Postage stamps and postal history of Guyana

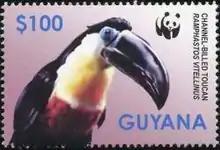
A 2003 stamp of Guyana

Guyana became independent from Great Britain on 26 May 1966 and began producing its own stamps as an independent nation from that date. Previously the country was British Guiana and had printed stamps. In 1969, some issues were put on the market cancelled to order in such a way as to be indistinguishable from genuine postally used copies.